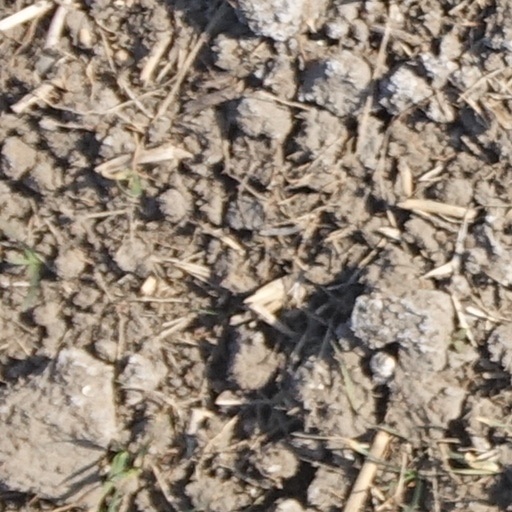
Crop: wheat